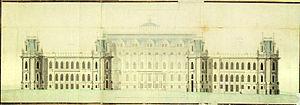
Le palais de Tsaritsyno est un palais situé au sud de Moscou dans le district de Tsaritsyno, commandé par Catherine II à l'architecte Vassili Bajenov en 1776. Resté inachevé, le palais est restauré à partir de 1984 et finalement terminé selon les plans initiaux. Il est inauguré officiellement en 2007. Il se trouve au milieu d'un grand parc de plus de 100 ha et abrite plusieurs musées et bâtiments.